U.S. Route 97 Alternate

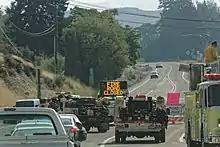
Looking eastbound from downtown Chelan at a closed section of US 97A during 2015 wildfire season

The highway continues northeast alongside the Columbia River and Lake Entiat, passing several resort communities on the riverbank. US 97A and the railroad move closer to the riverbank near Tenas George Canyon and gradually turn north, crossing several creeks that empty into the lake. Near Numeral Mountain, the highway crosses over the mouth of the Entiat River and enters the city limits of Entiat. US 97A travels to the west of several waterfront parks and recreation areas and skirts the east edge of the city's main commercial and residential neighborhoods. The highway passes the Columbia Breaks Fire Interpretive Center and continues out of the city, continuing along the river as it bends eastward near Winesap. The mountains to the west of US 97A form part of the Chelan Wildlife Area, which stretches along the west side of the river from Wenatchee to Chelan.